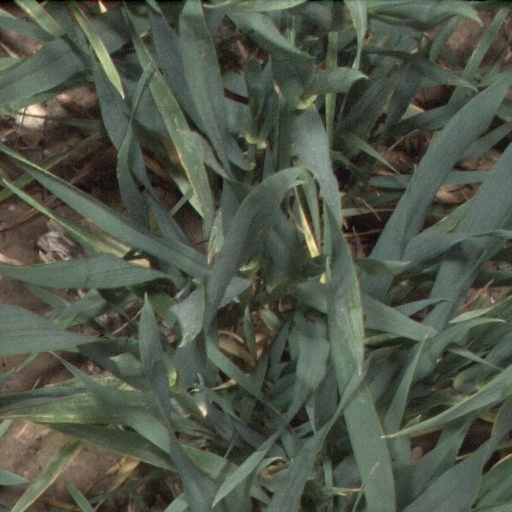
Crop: wheat